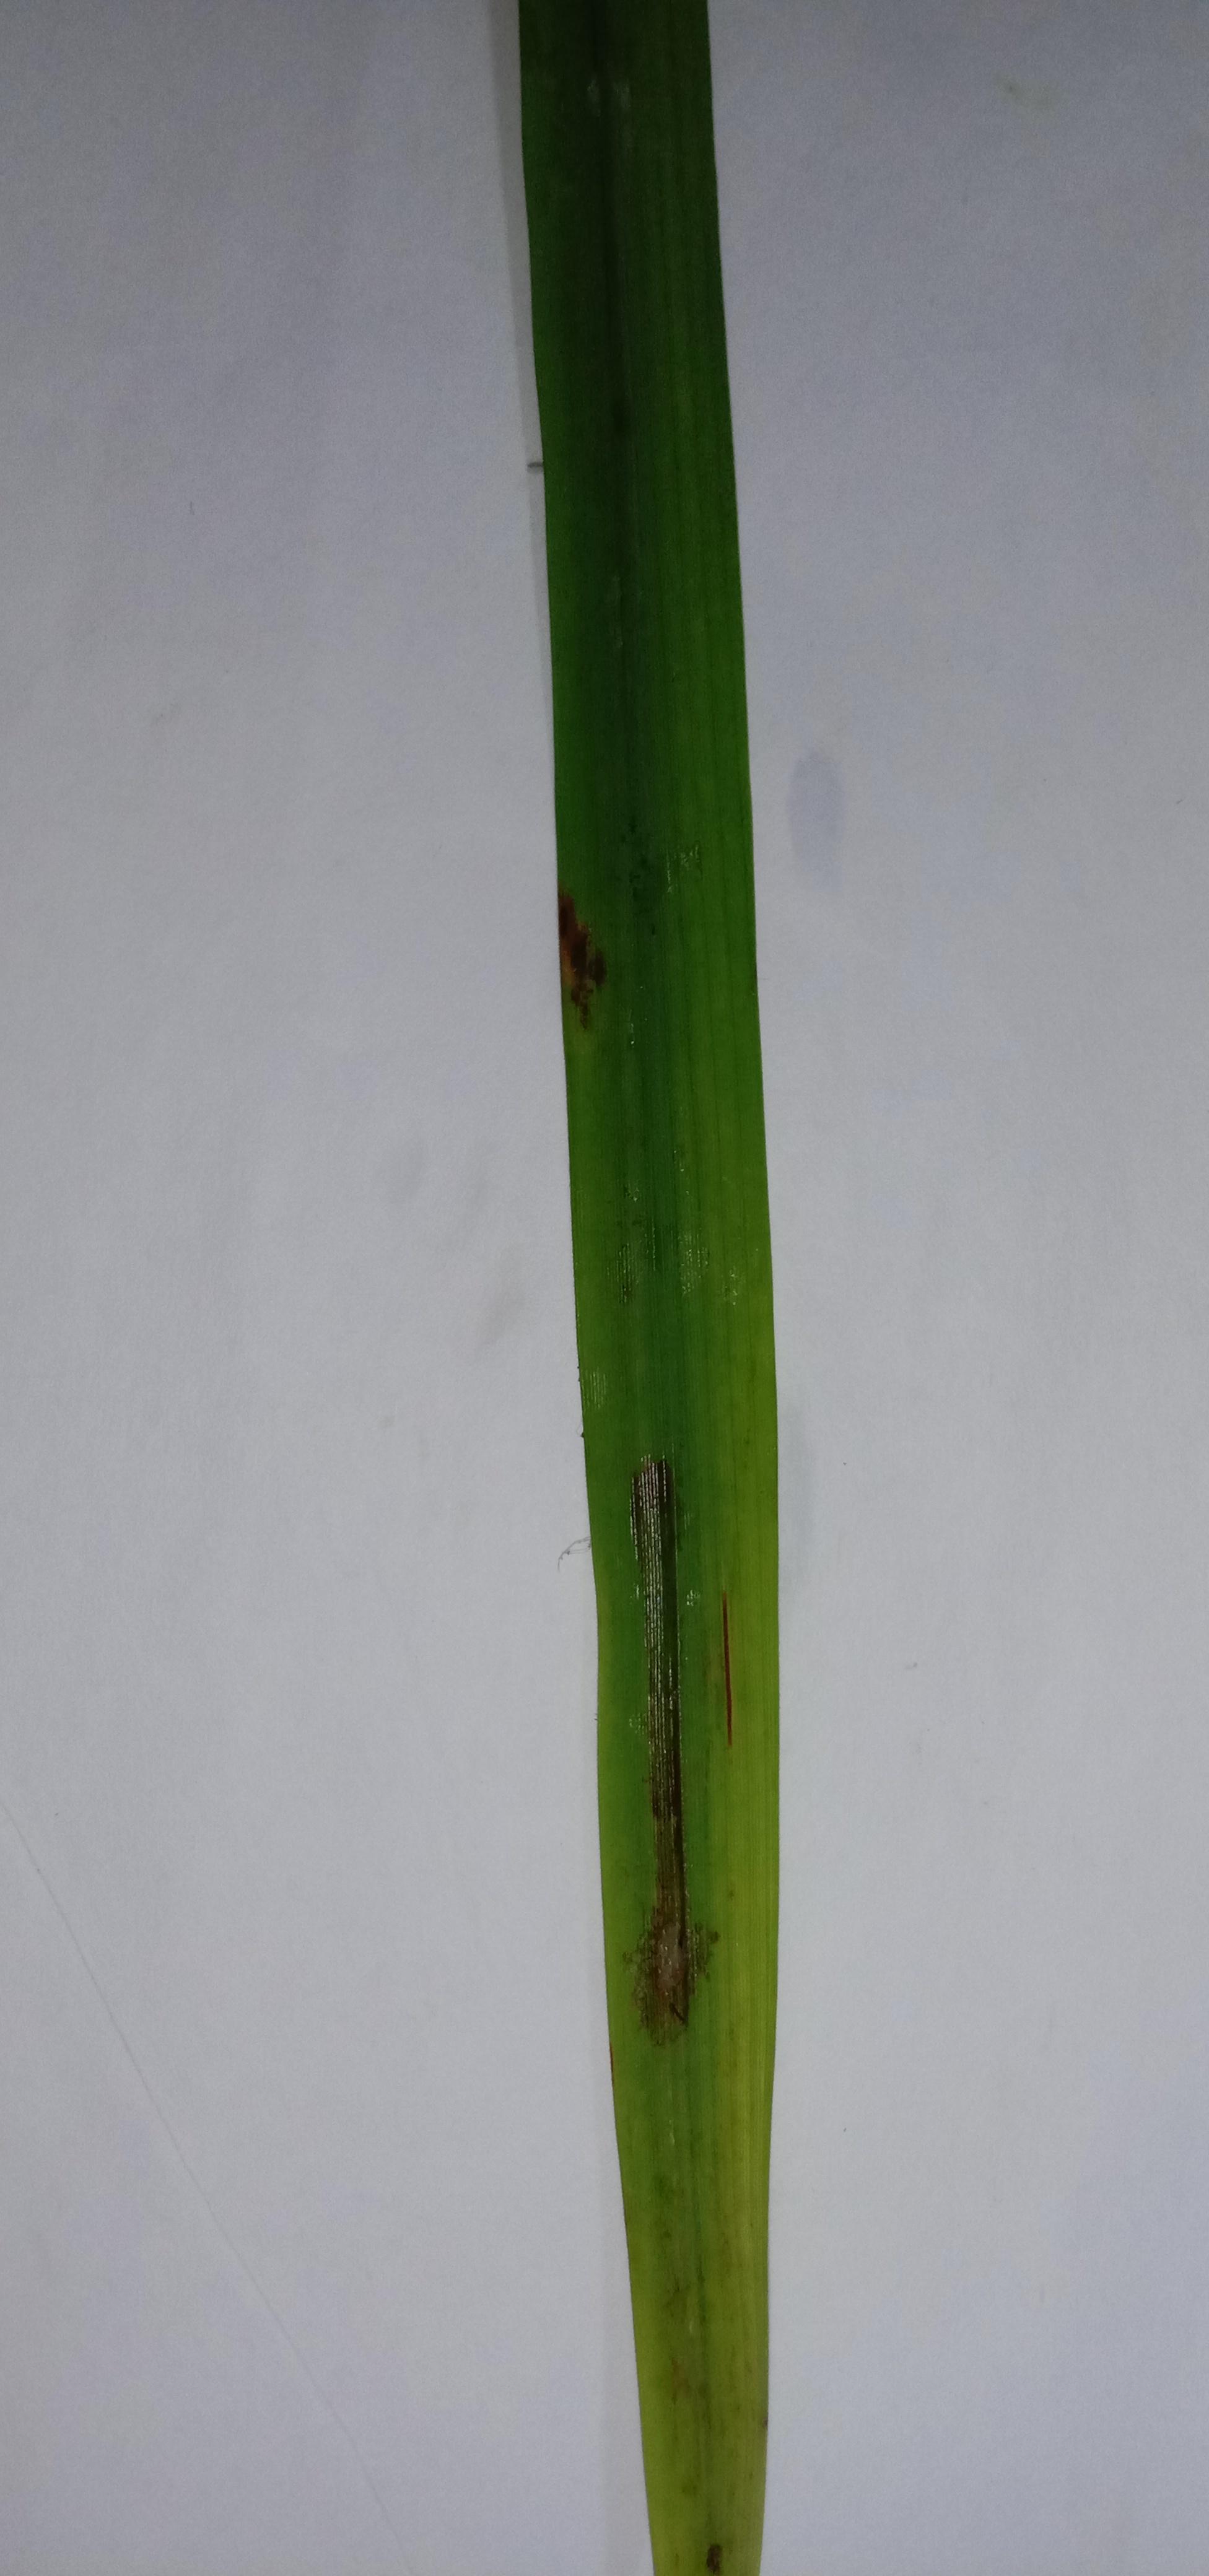
Label: Rice___Brown_Spot